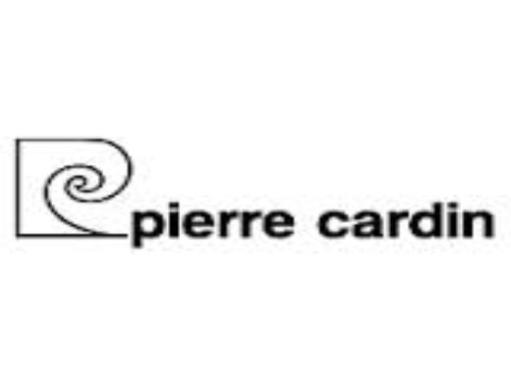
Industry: Clothes